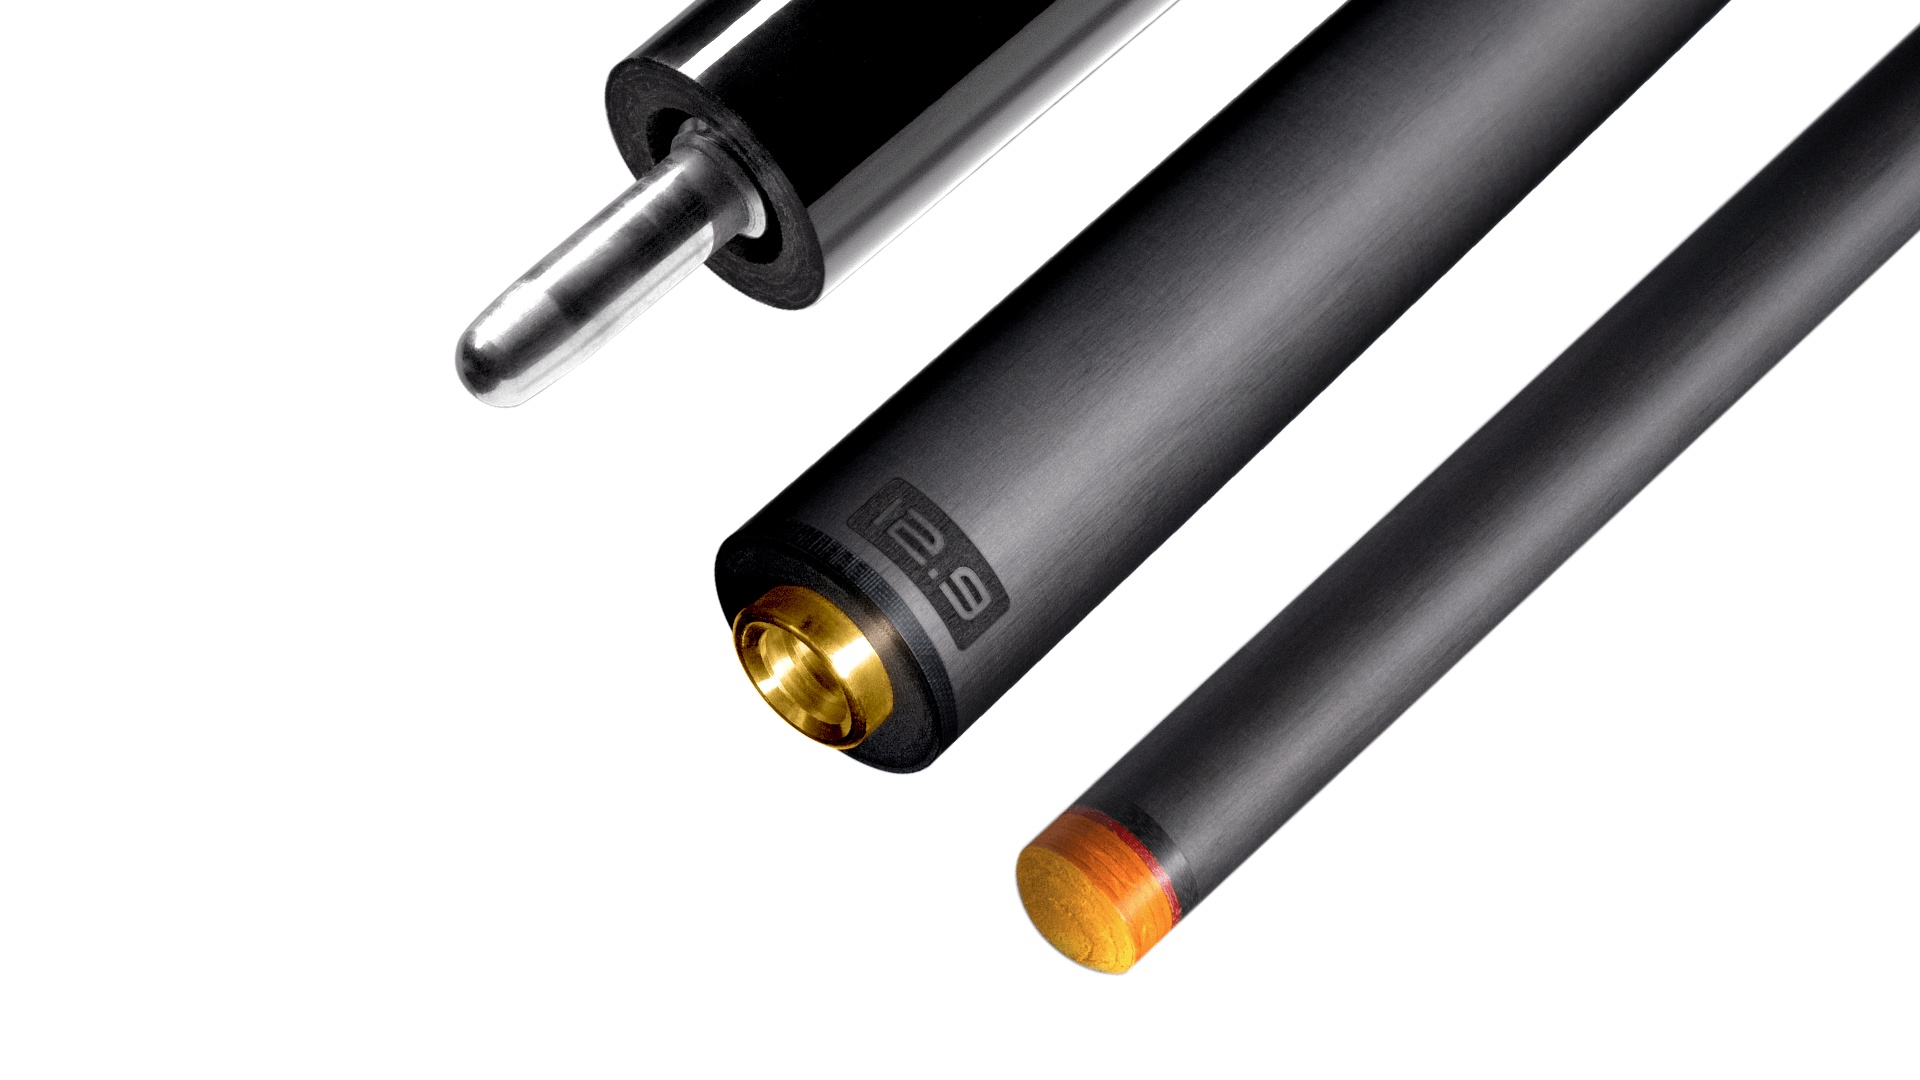
REVO 12.9 Uniloc 30inch ブラック
REVO 12.9 Uniloc 30inch ブラック
Brand: predatorcues
Category: Sporting Goods > Indoor Games > Billiards > Billiard Cues & Bridges > Billiard Shafts